Toposcope

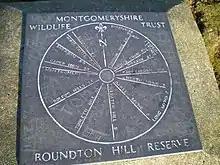
Slate toposcope at the top of Roundton Hill, with North prominently marked.

A toposcope, topograph, or orientation table is a kind of graphic display erected at viewing points on hills, mountains or other high places which indicates the direction, and usually the distance, to notable landscape features which can be seen from that point. They are often placed in public parks, country parks, the grounds of stately homes, at popular vantage points (especially accompanying or built into triangulation stations) or places of historical note, such as battlefields.